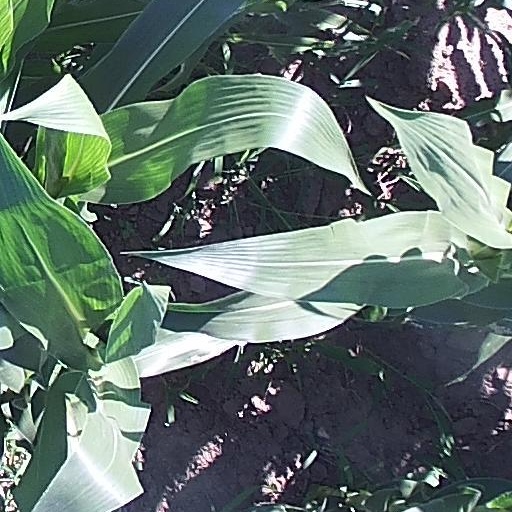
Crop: maize; corn